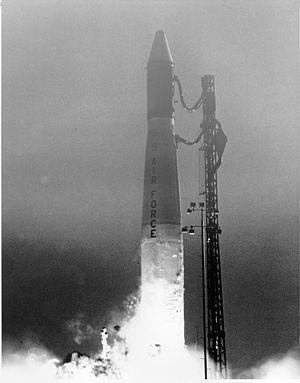
Defense Meteorological Satellite Program ou DMSP est une famille de satellites météorologiques à défilement du Département de la Défense des États-Unis développée pour répondre aux besoins militaires. Une cinquantaine de ces satellites météorologiques ont été placés sur une orbite polaire entre 1962 et 2014. Au fur et à mesure des progrès techniques le programme a donné naissance à onze séries distinctes de satellites d'une sophistication et d'un cout croissant. Plusieurs tentatives de fusion avec le programme civil équivalent développé par la NASA et la NOAA aboutissent en 1994 à la mise sur pied du programme commun NPOESS mais celui-ci victime de surcouts est arrêté en 2010 avant d'avoir abouti. Un satellite DMSP a été lancé en 2014 mais le programme est arrêté et n'a pas de successeur officiel à cette date.